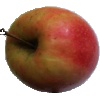
Label: apple_pink_lady